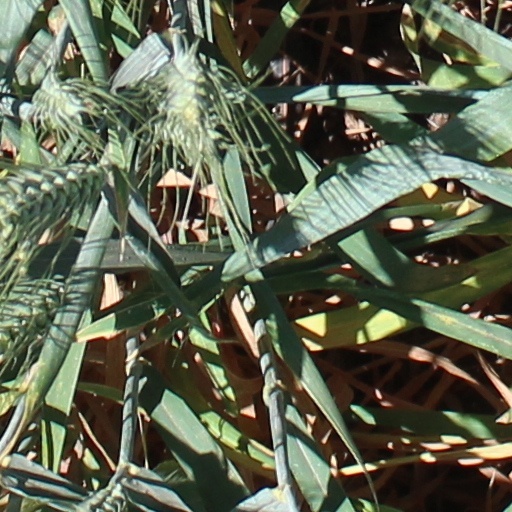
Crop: wheat